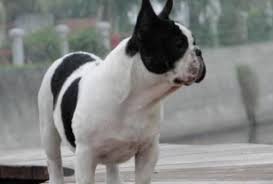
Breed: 230-n000084-Boston_bull